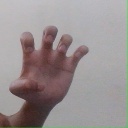
अक्षर: झ